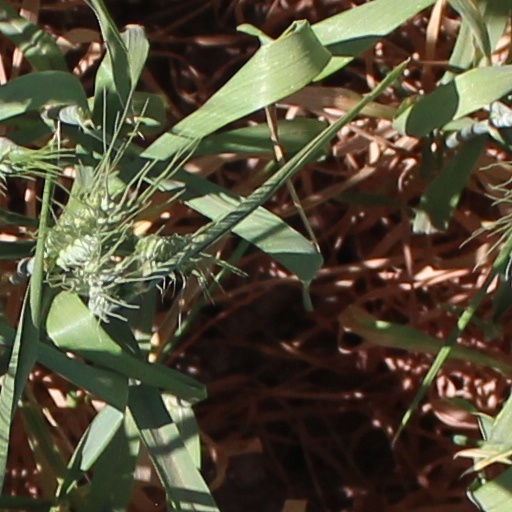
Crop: wheat